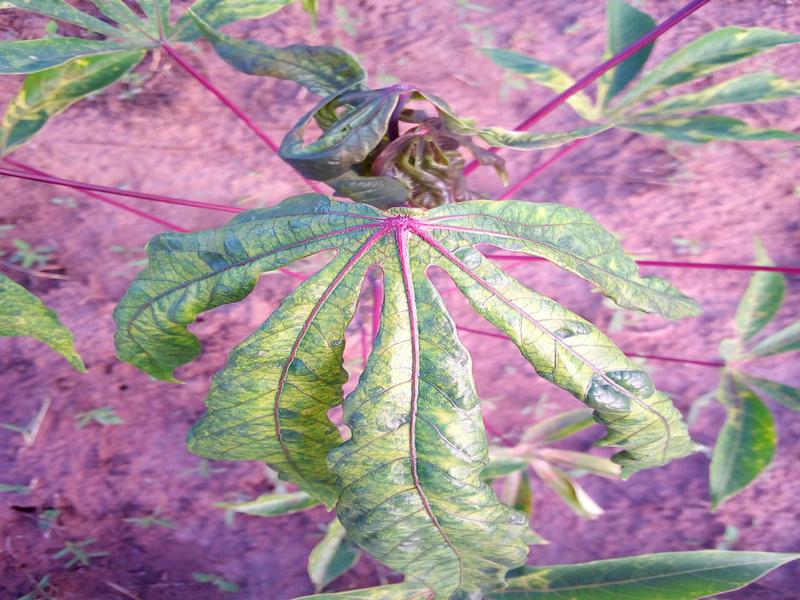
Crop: cassava
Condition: mosaic_disease